Siméon Sawadogo

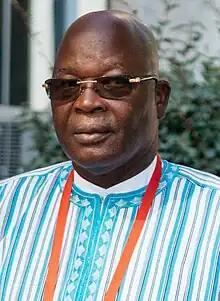
Siméon Sawadogo in 2021

Siméon Sawadogo is a Burkinabé politician. He is currently the Minister of State, the Minister of Territorial Administration, the Minister of Decentralization and Social Cohesion.